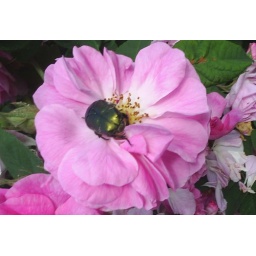
roses scent draw all little creatures; for them it must be like swiming in an ocean of perfume...